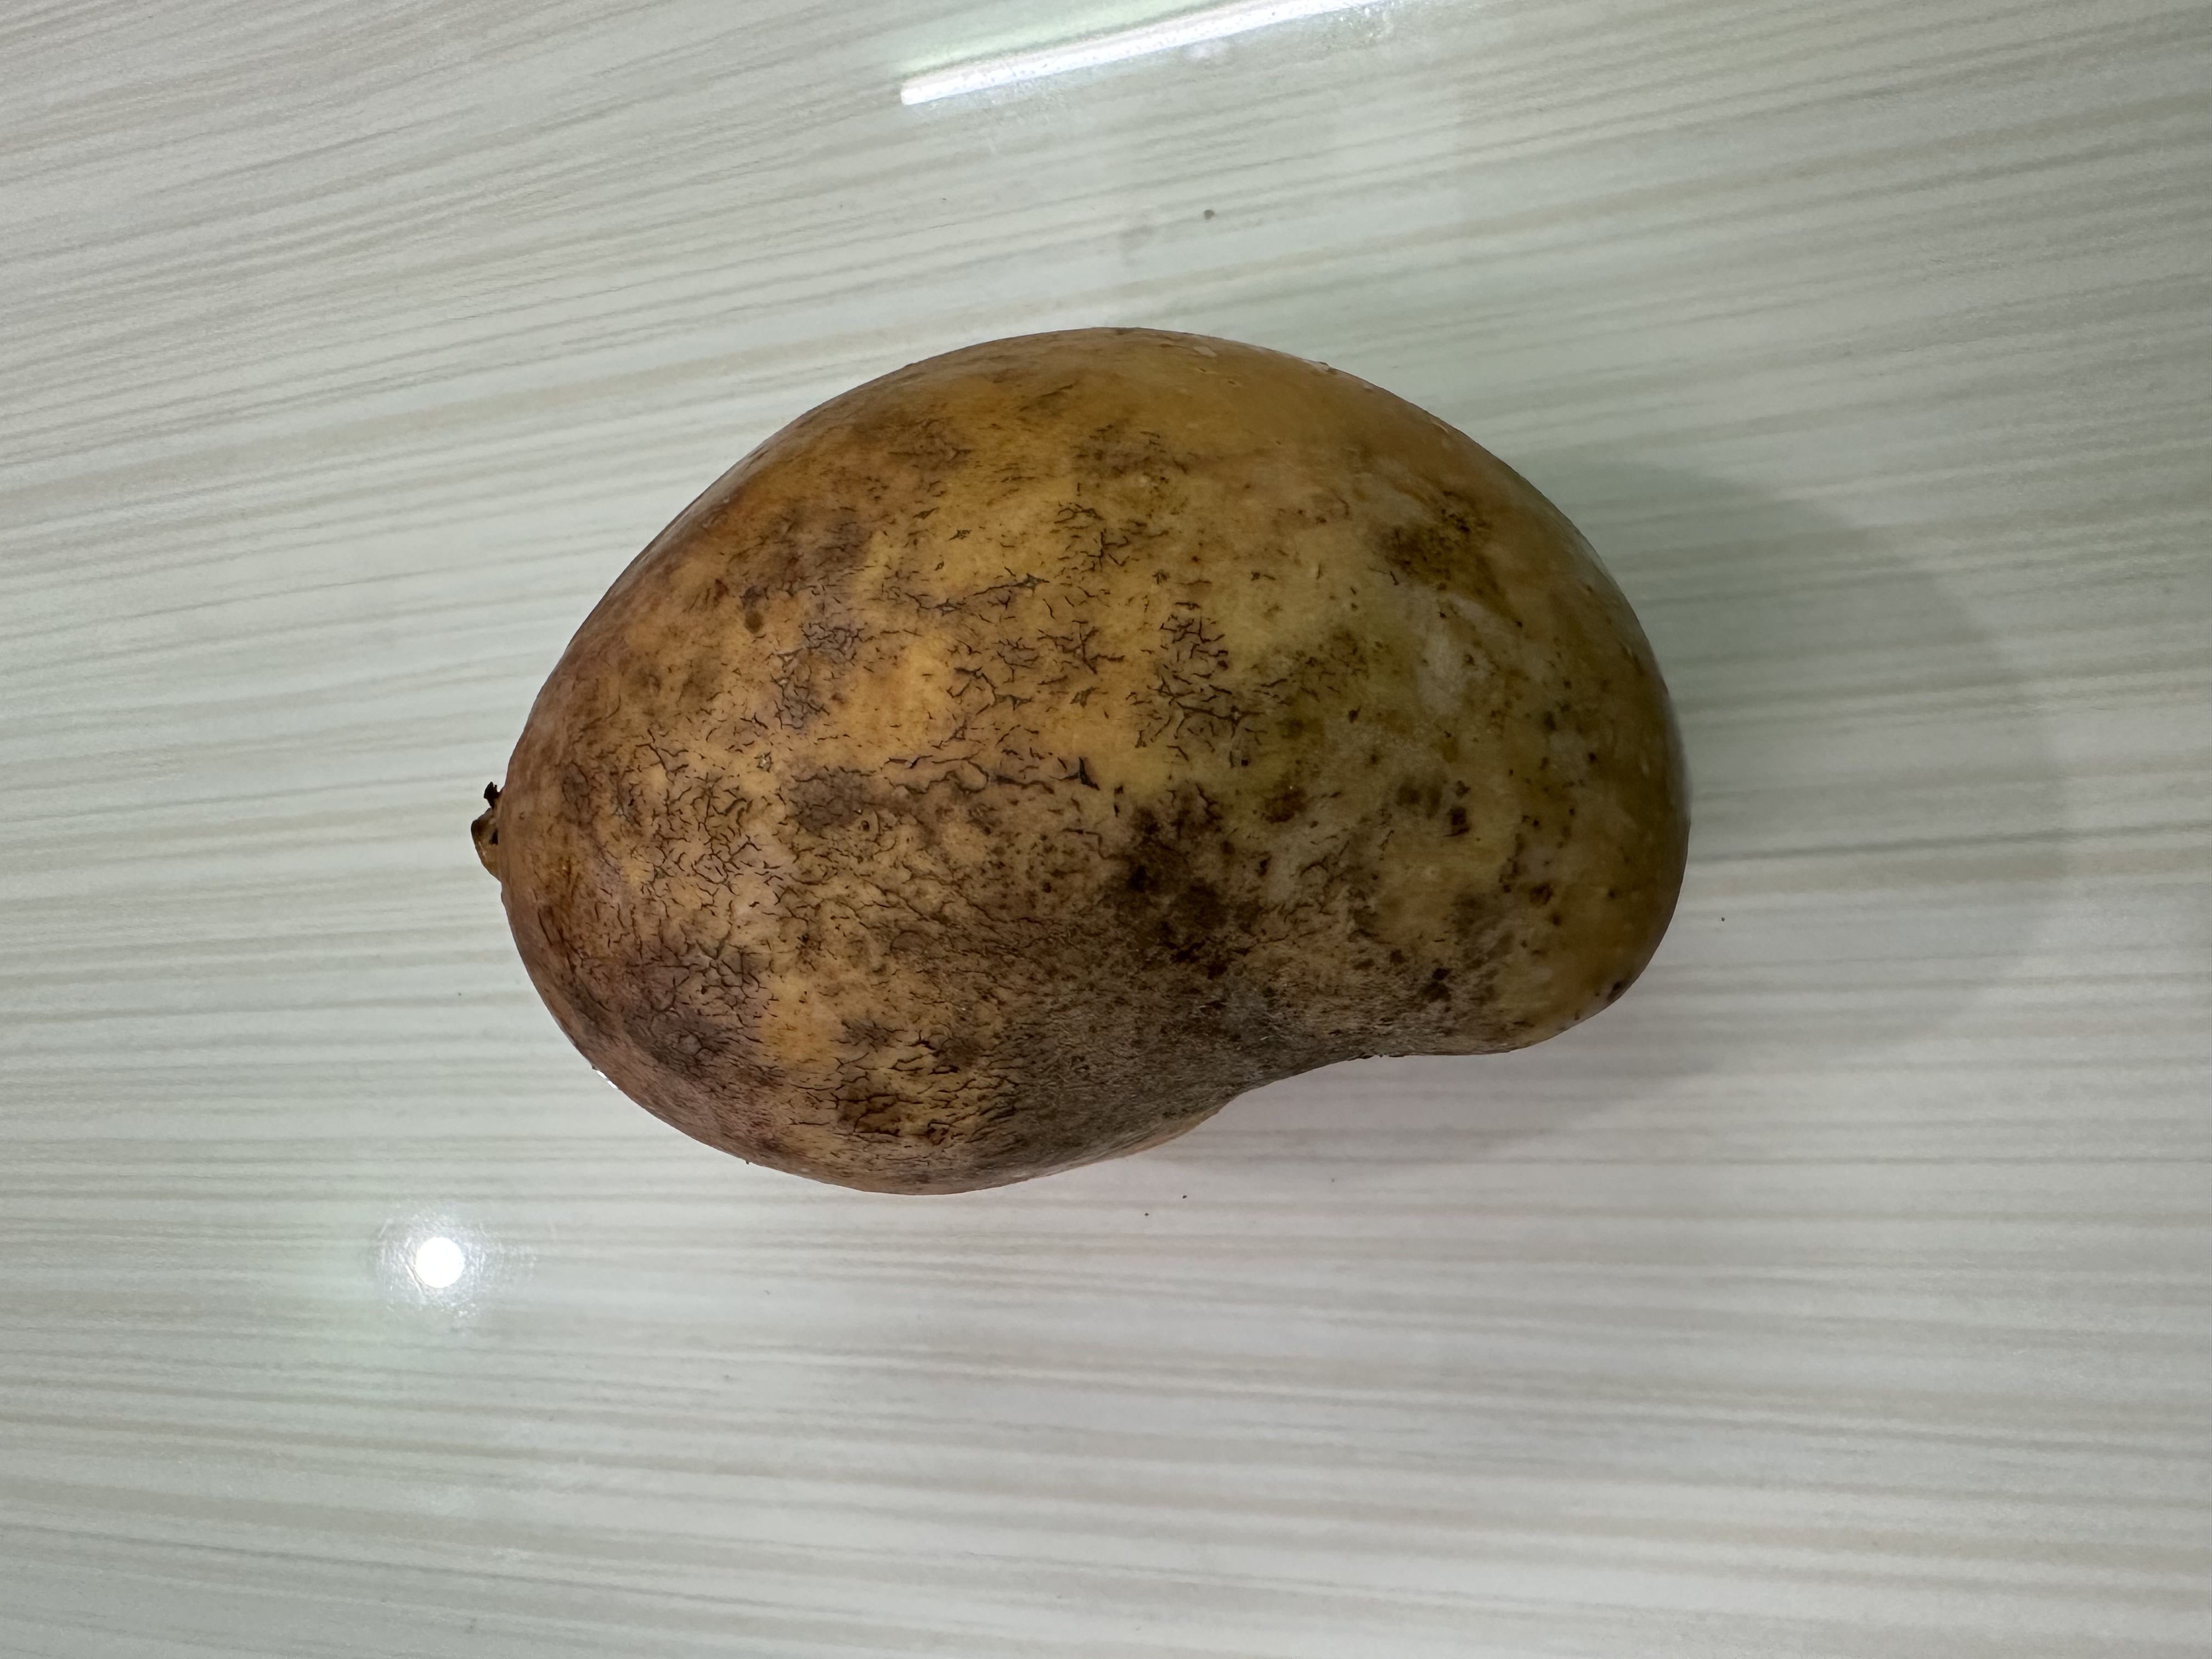
Mango variety: Bari-7